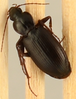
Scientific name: Calathus advena
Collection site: Niwot Ridge Mountain Research Station Site (NIWO), plot NIWO_007